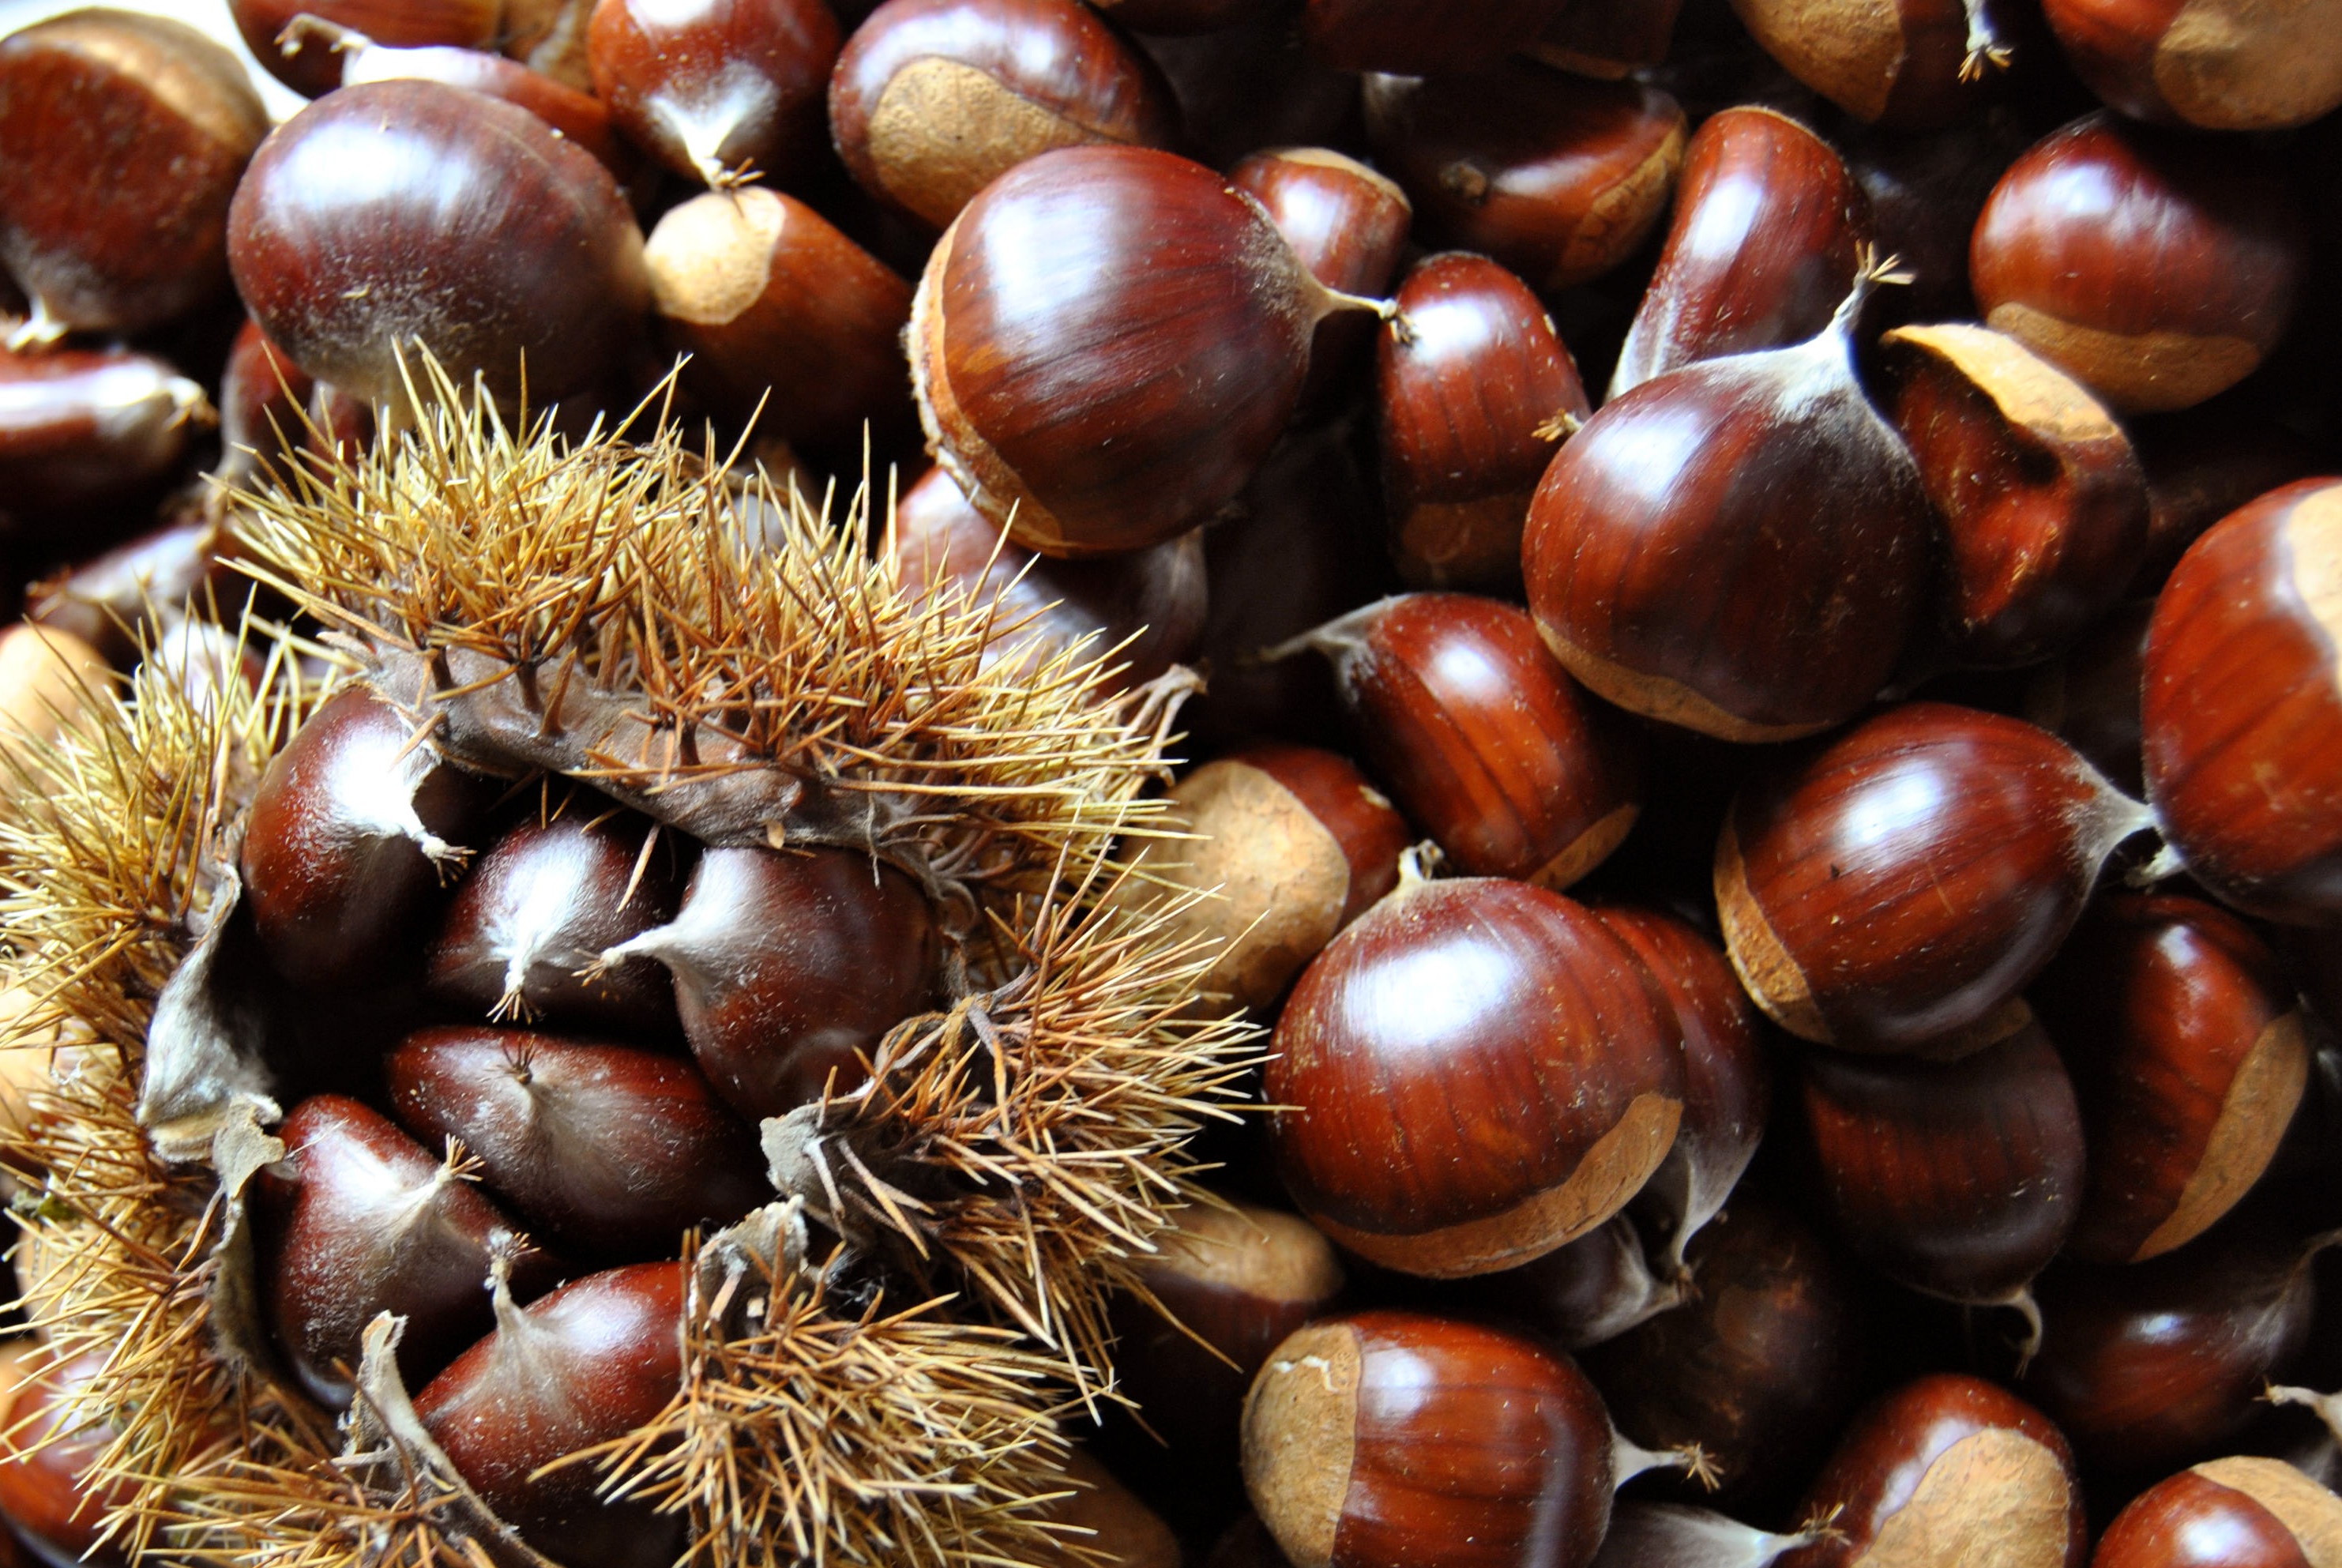
plant, food, produce, autumn, nut, season, coconut, hazelnut, chestnut, flowering plant, shallot, land plant, nuts seeds